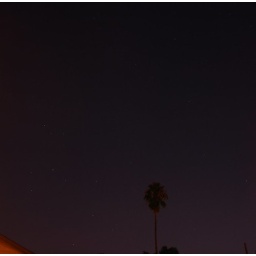
Cropped out some unneccissary lense flare. Otherwise, a lovely picture of the sky with a distant palm tree in the way.